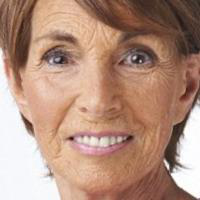
Age group: age 66-80